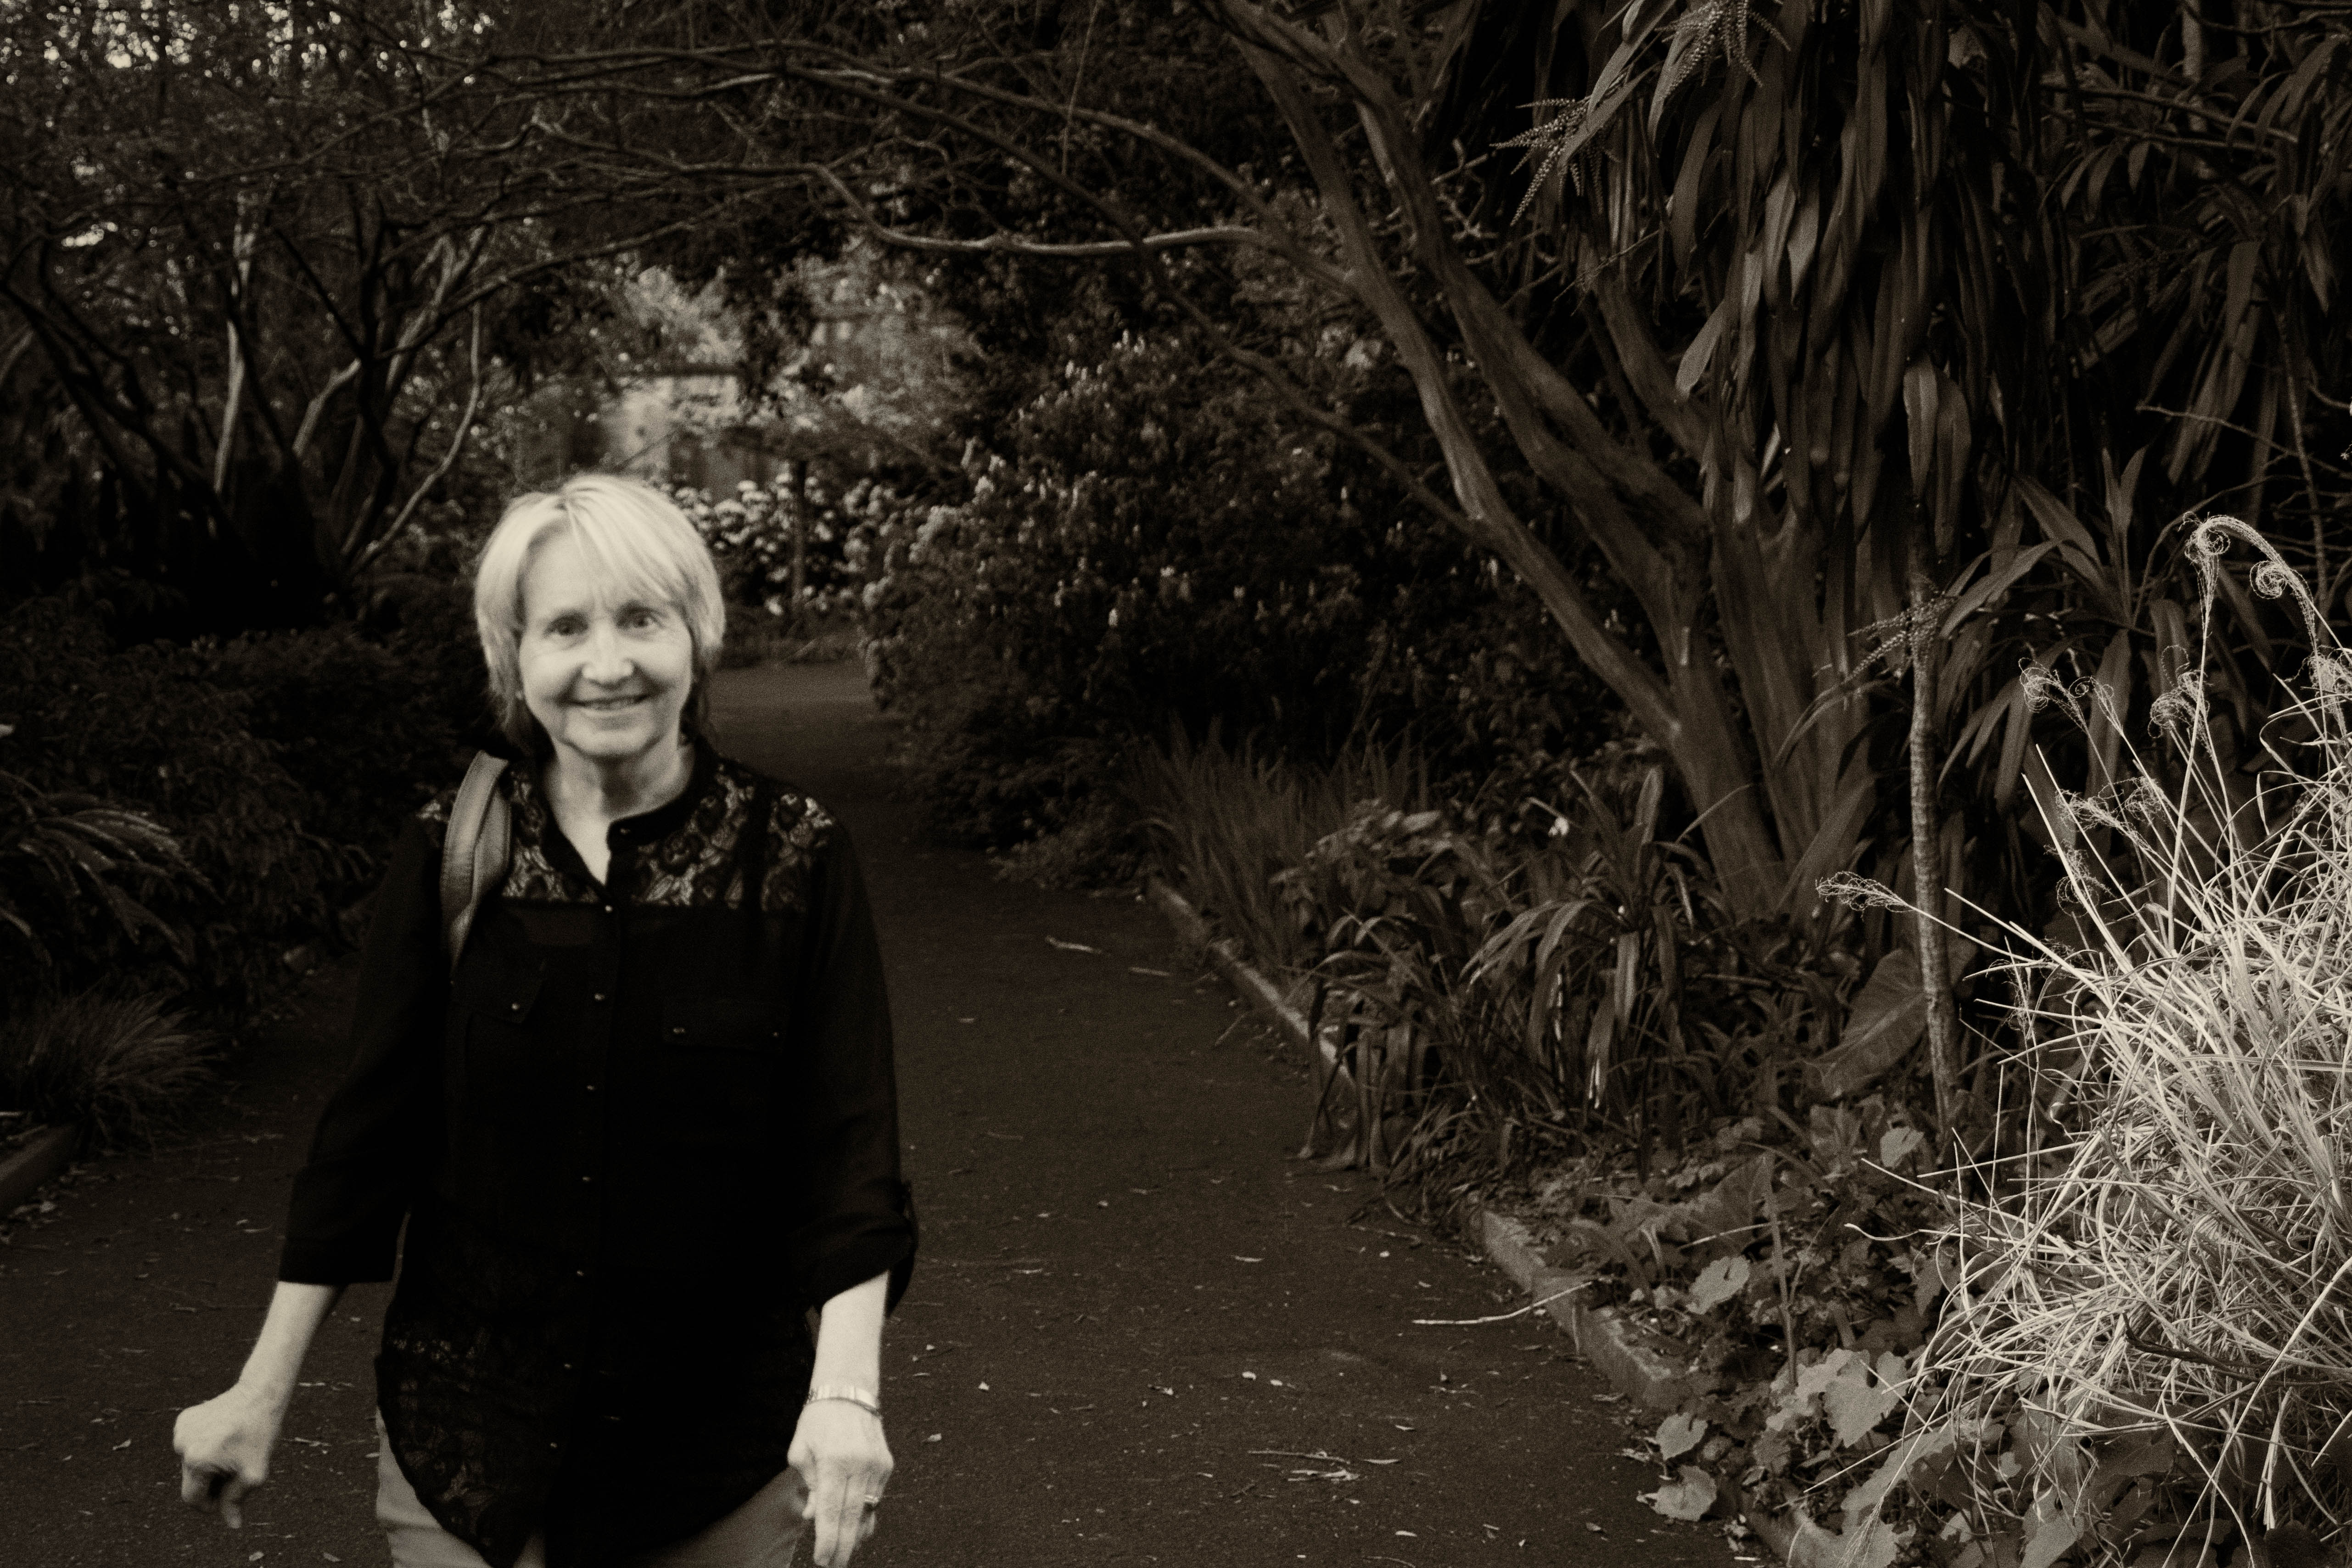
tree, forest, grass, winter, black and white, white, photography, sunlight, flower, portrait, spring, autumn, child, darkness, black, monochrome, season, photograph, beauty, monochrome photography, portrait photography